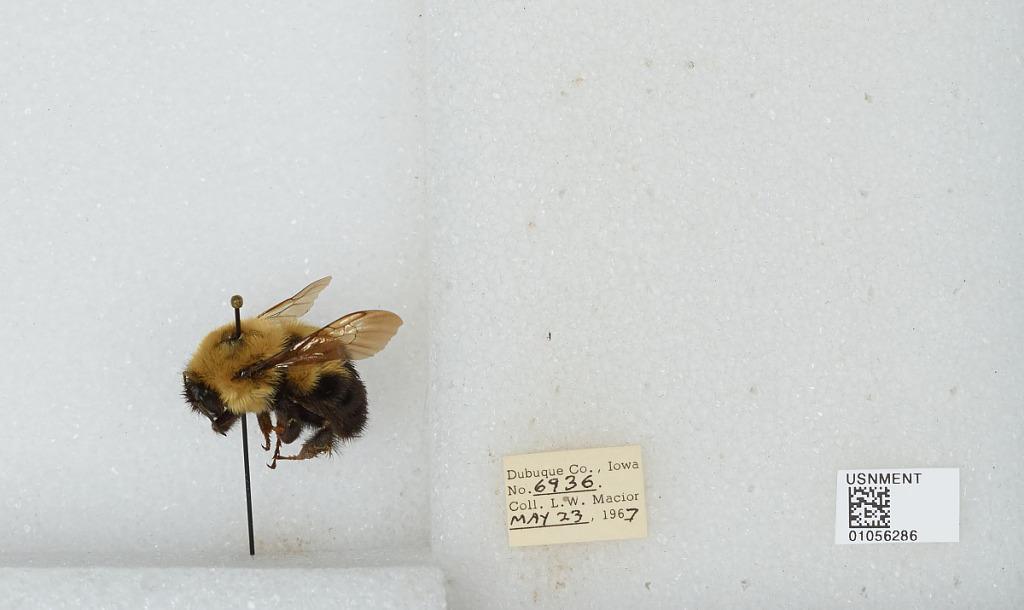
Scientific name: Bombus (Pyrobombus) bimaculatus Cresson
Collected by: L. Macior
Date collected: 1967-5-23
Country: United States
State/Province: Iowa
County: Dubuque
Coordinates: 42.4694, -90.8292